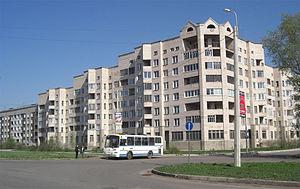
L'oblast de Léningrad est une subdivision territoriale de la fédération de Russie, ou oblast. Situé dans le district fédéral du Nord-Ouest, il tire son nom de Lénine et s'étend autour de Saint-Pétersbourg, connue sous le nom de Léningrad de 1924 à 1991, mais la ville en est administrativement séparée. L'oblast conserva son nom après la chute du régime soviétique, bien que la ville qui lui a donné son nom eût été rebaptisée. La ville la plus peuplée est Gatchina, avec 95 186 habitants en 2017.